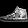
Label: Sneaker